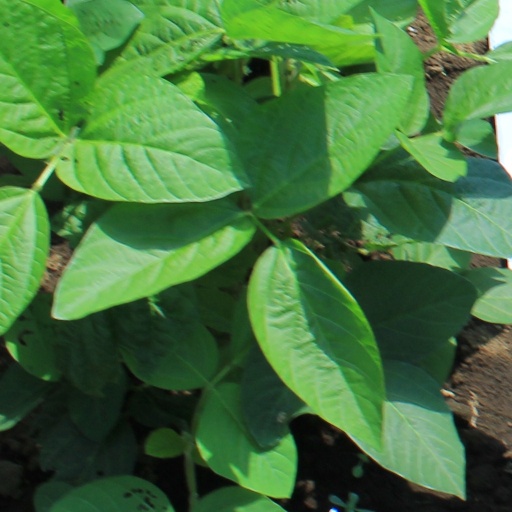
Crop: soybean